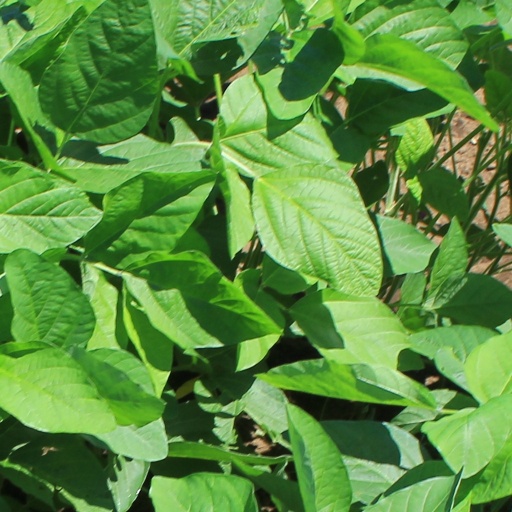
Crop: soybean